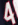
Number: 4